Jesse A. Ladd

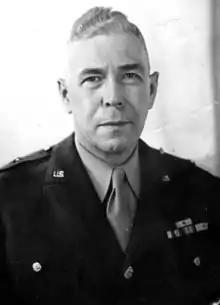

Jesse Amos Ladd (21 September 188714 December 1957) was a United States Army general who served in World War I and World War II.